Asda Mobile

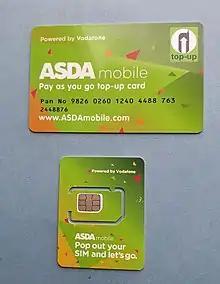
ASDA Mobile top-up and SIM Card

Asda Mobile is a mobile virtual network operator (MVNO) in the United Kingdom operated by Asda and using the Vodafone network. Asda Mobile is available in over 360 stores across the UK and online through purchasing either a SIM card (standard, micro or nano SIM) or through an Asda Mobile handset.